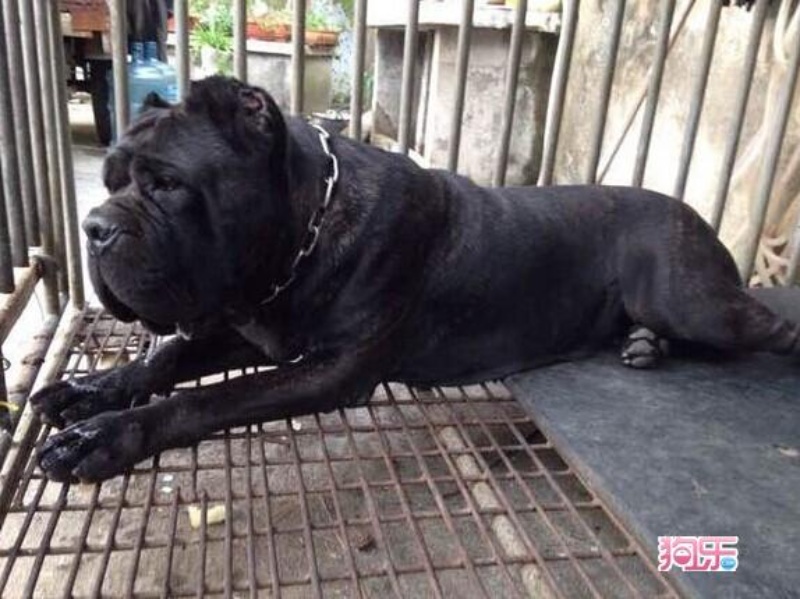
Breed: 253-n000105-Cane_Carso